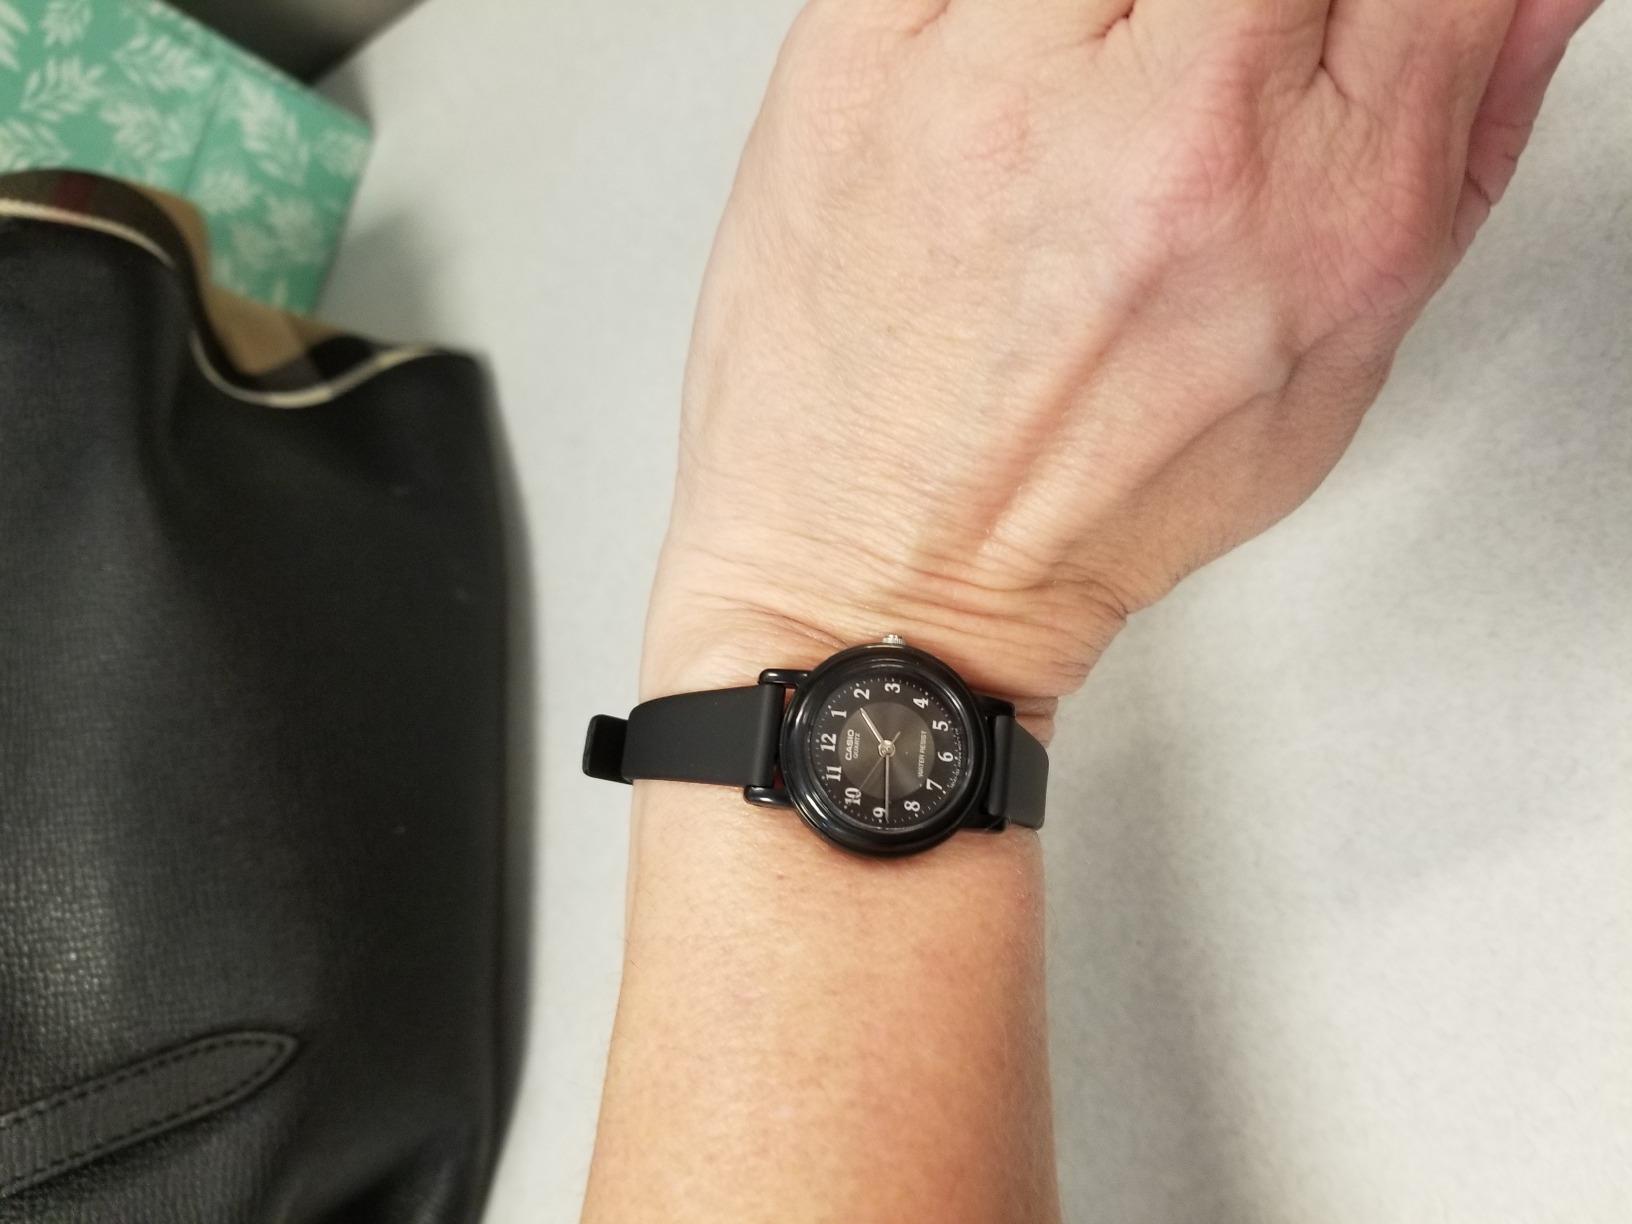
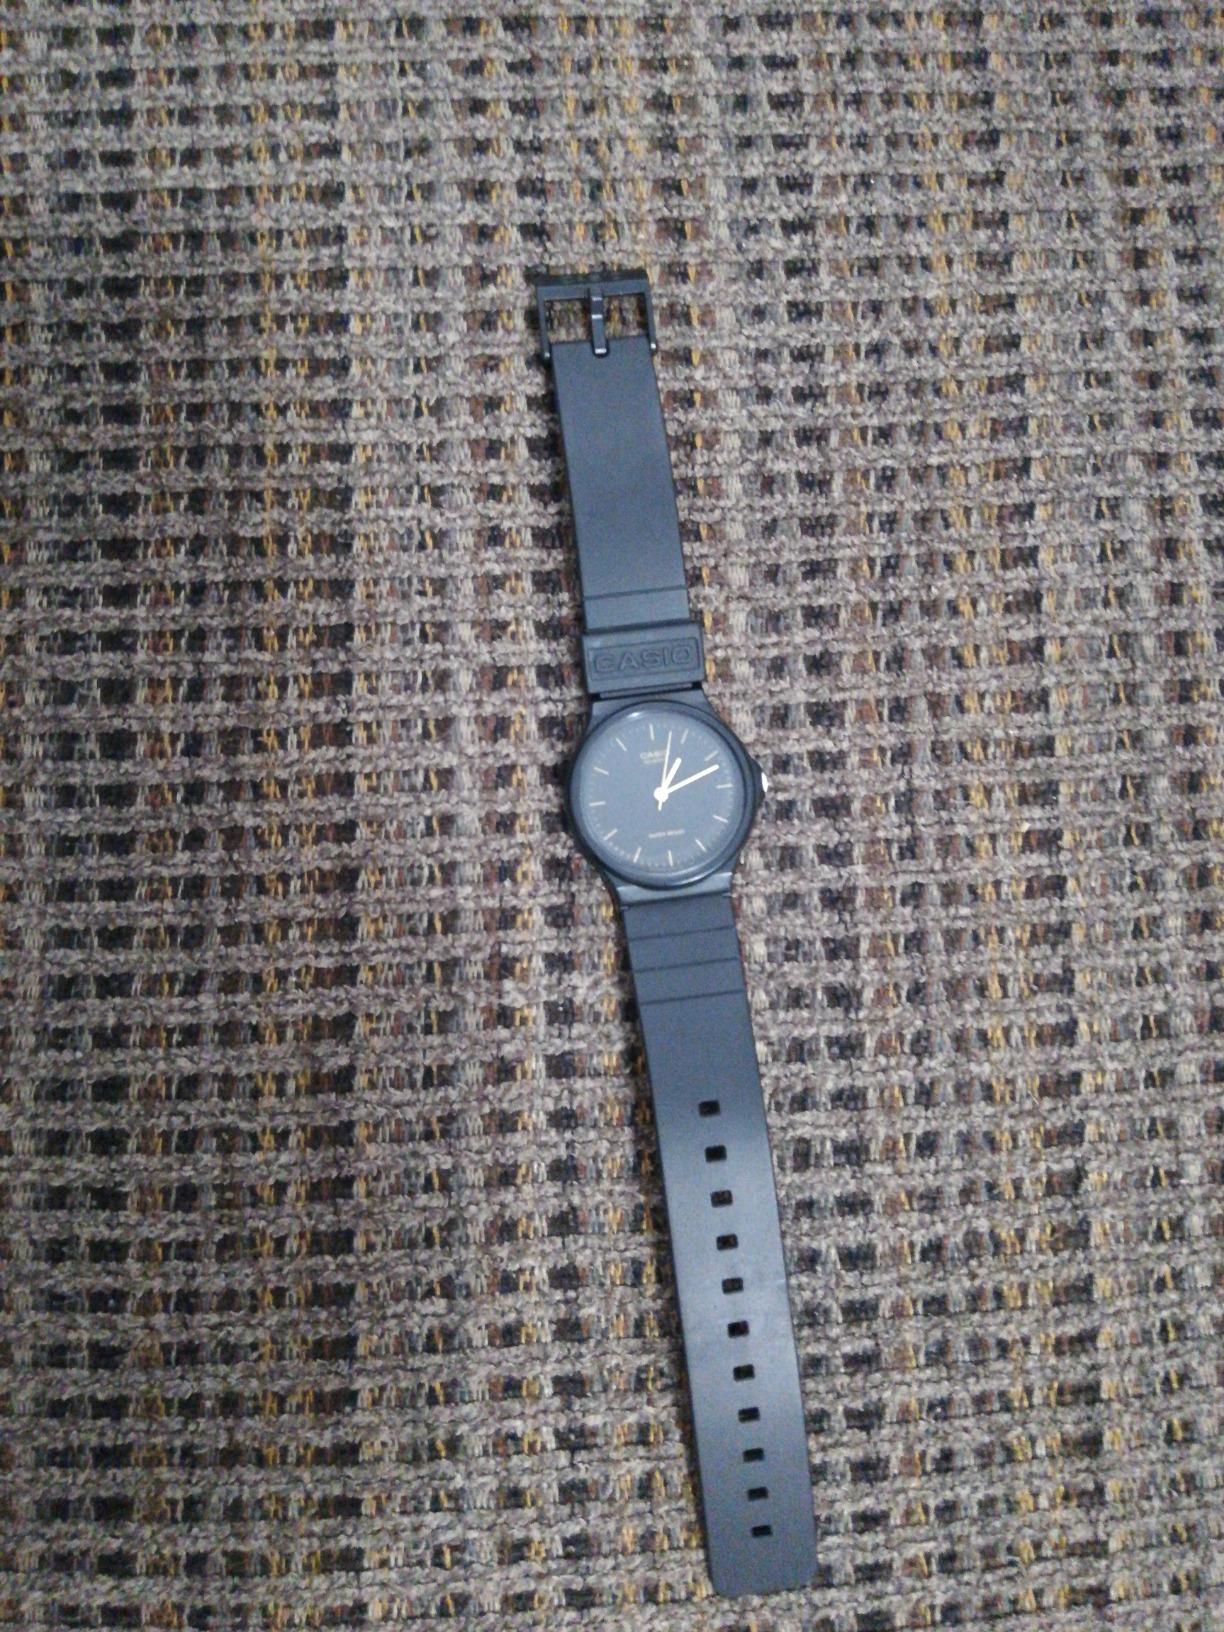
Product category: accessories_watch
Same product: no